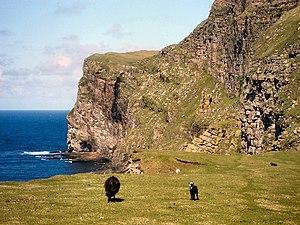
L'île de Foula est située dans l'archipel des Shetland à une quarantaine de kilomètres au sud-ouest des autres îles. C'est une île-rocher, de forme à peu près ovoïde, de quatre kilomètres sur cinq, avec des falaises escarpées — 365 mètres pour la plus haute — et une lande riante mais stérile et tout à fait inculte du fait que sa terre est en fait de la tourbe noire et visqueuse. Cinq collines abruptes à l’ouest côtoient une plaine presque sans reliefs à l’est, consistant en un mélange de marécages, de tourbières et de landes.